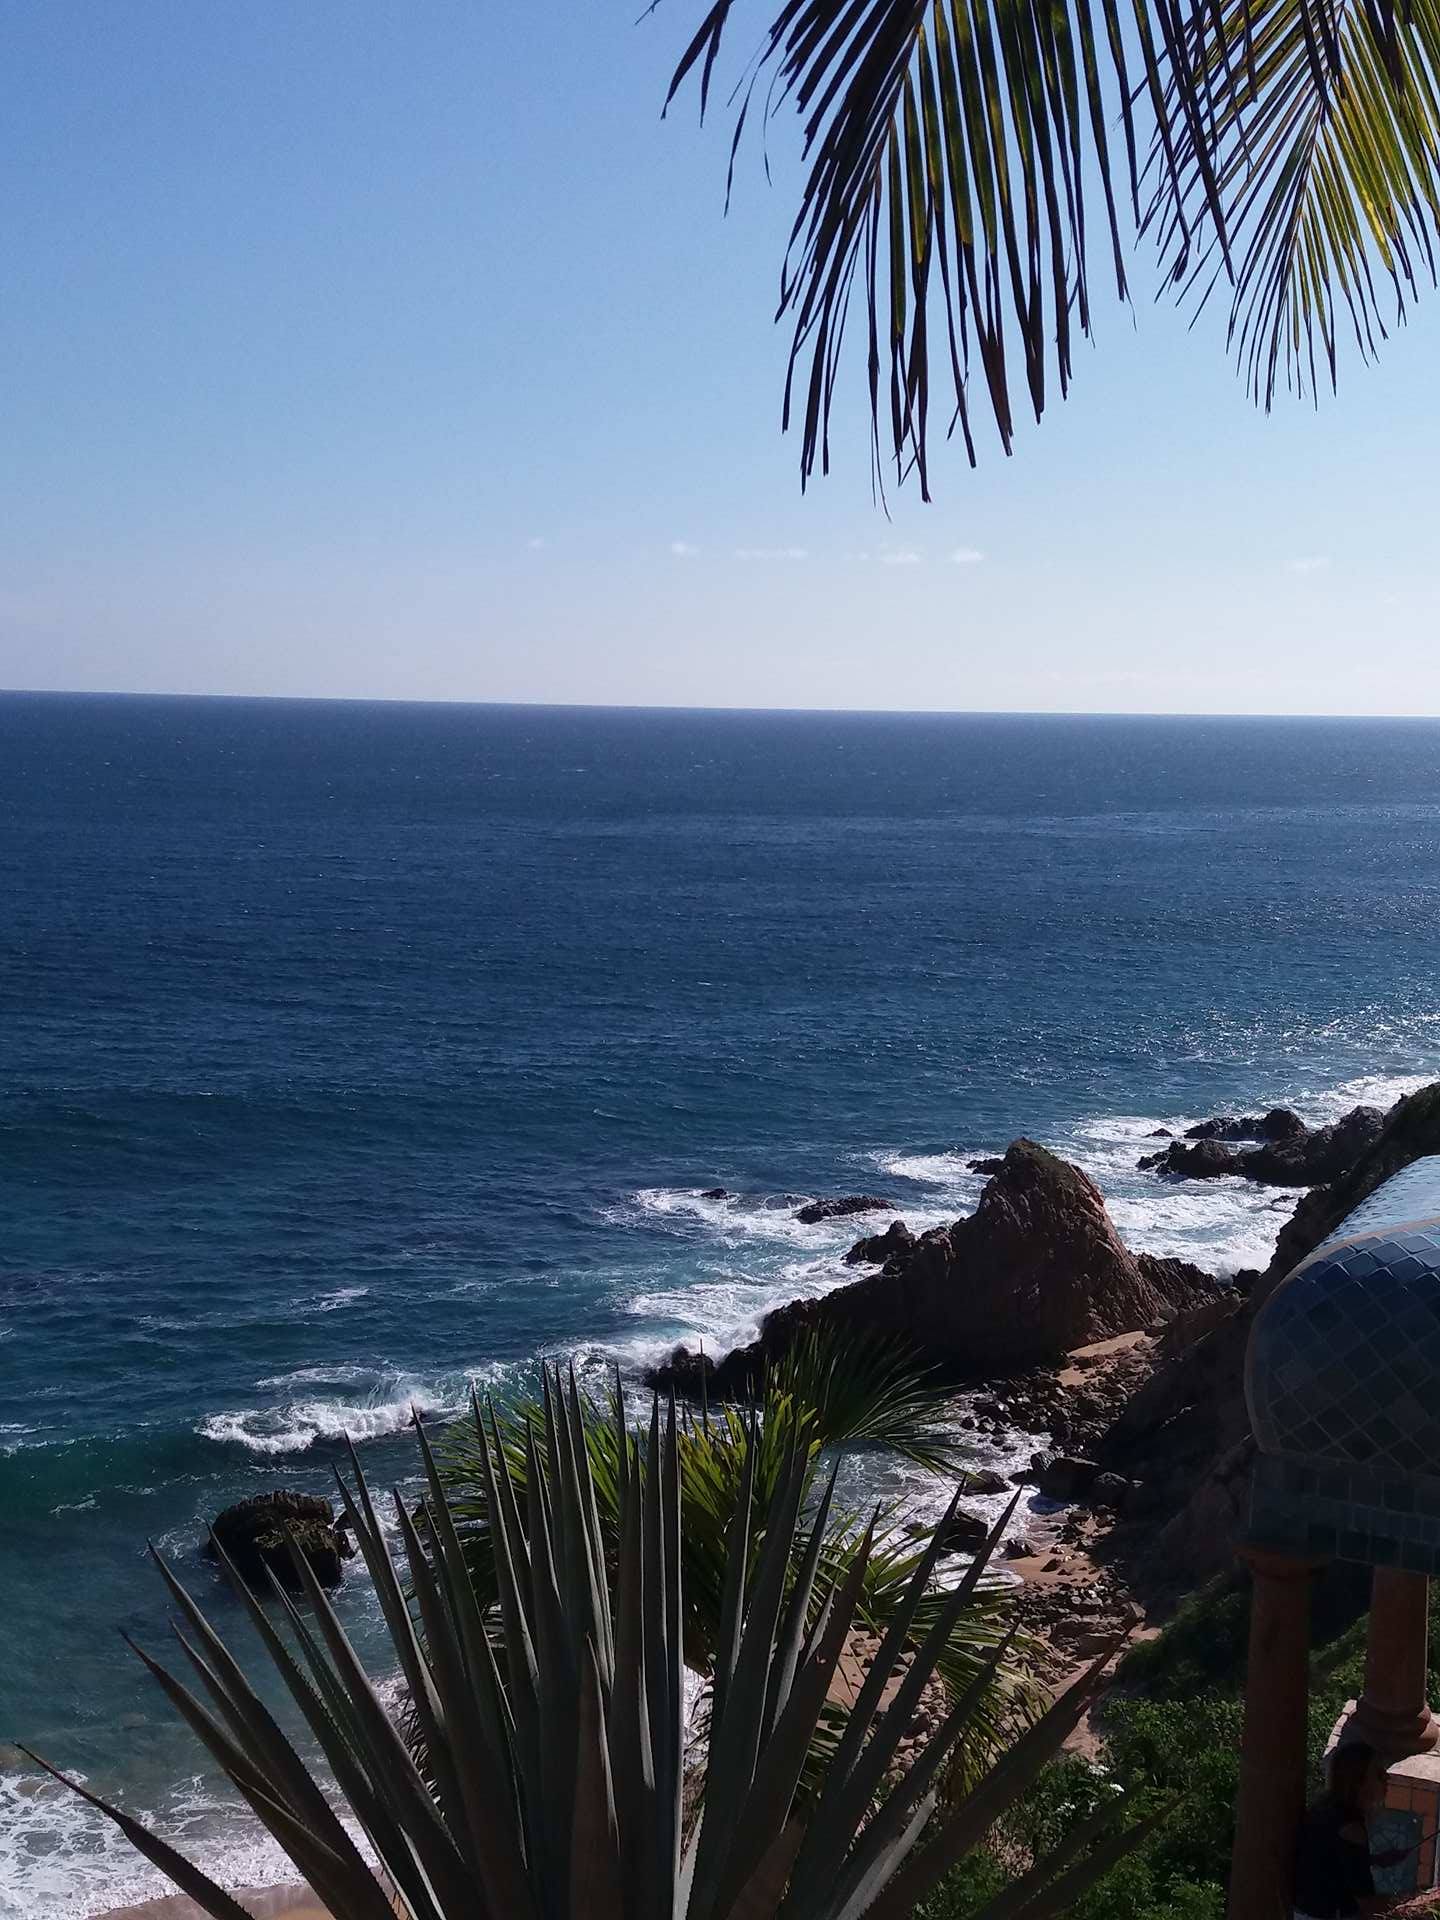
sea, rocks, water, horizon, body of water, coast, ocean, sky, beach, coastal and oceanic landforms, shore, arecales, palm tree, promontory, tropics, tree, bay, vacation, caribbean, cape, tourism